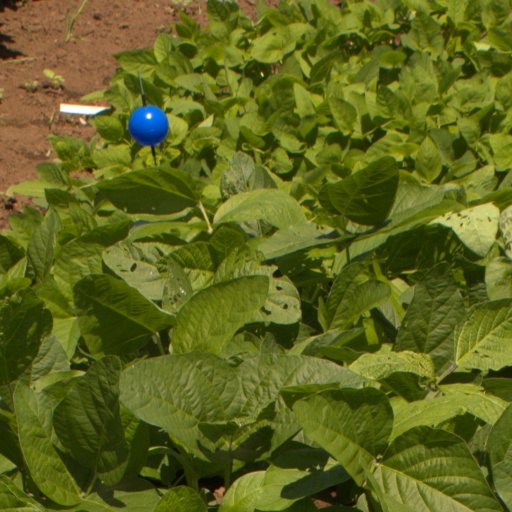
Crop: soybean